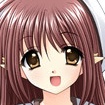
Portrait style: Anime Portrait